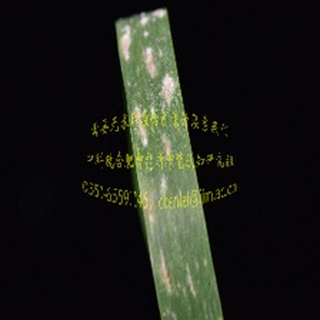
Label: wheat_mildew